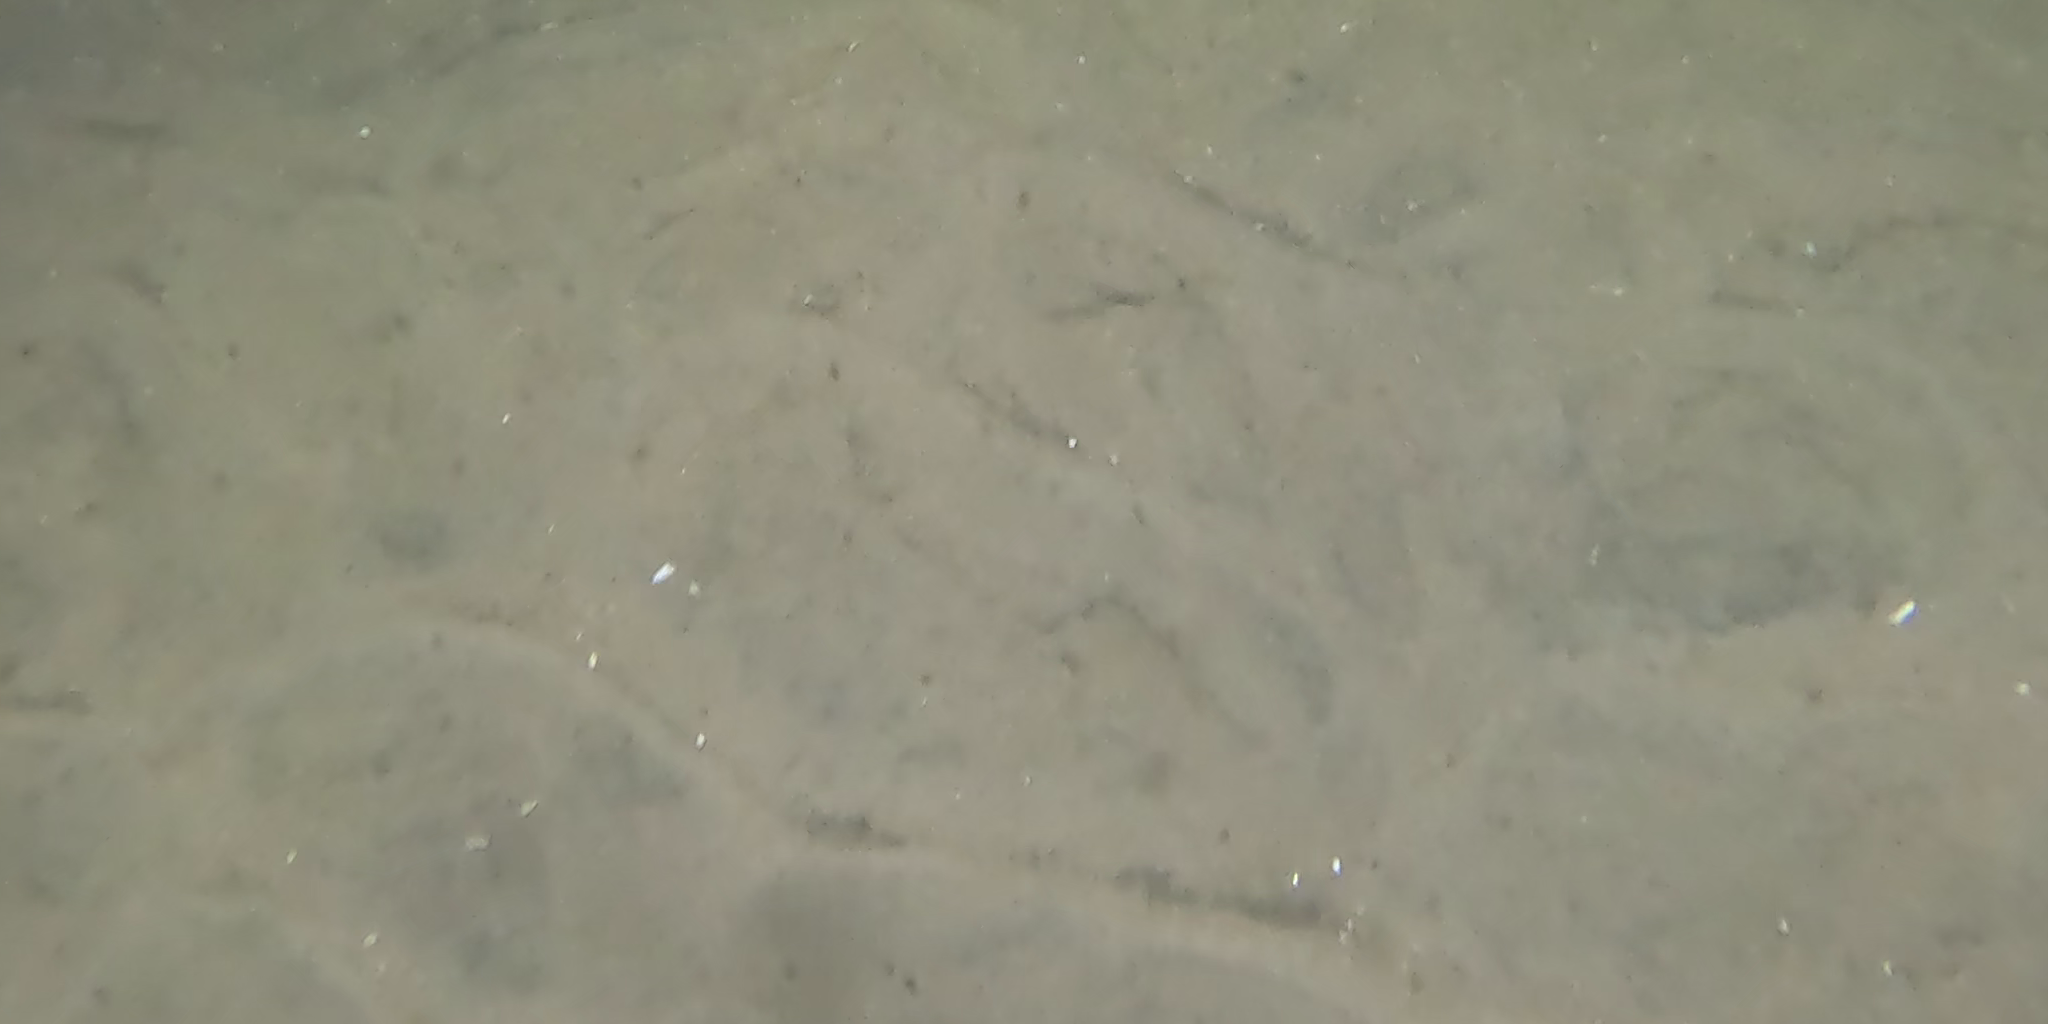
Seabed habitat: sand